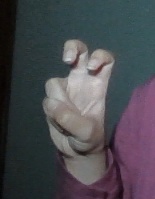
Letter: toot